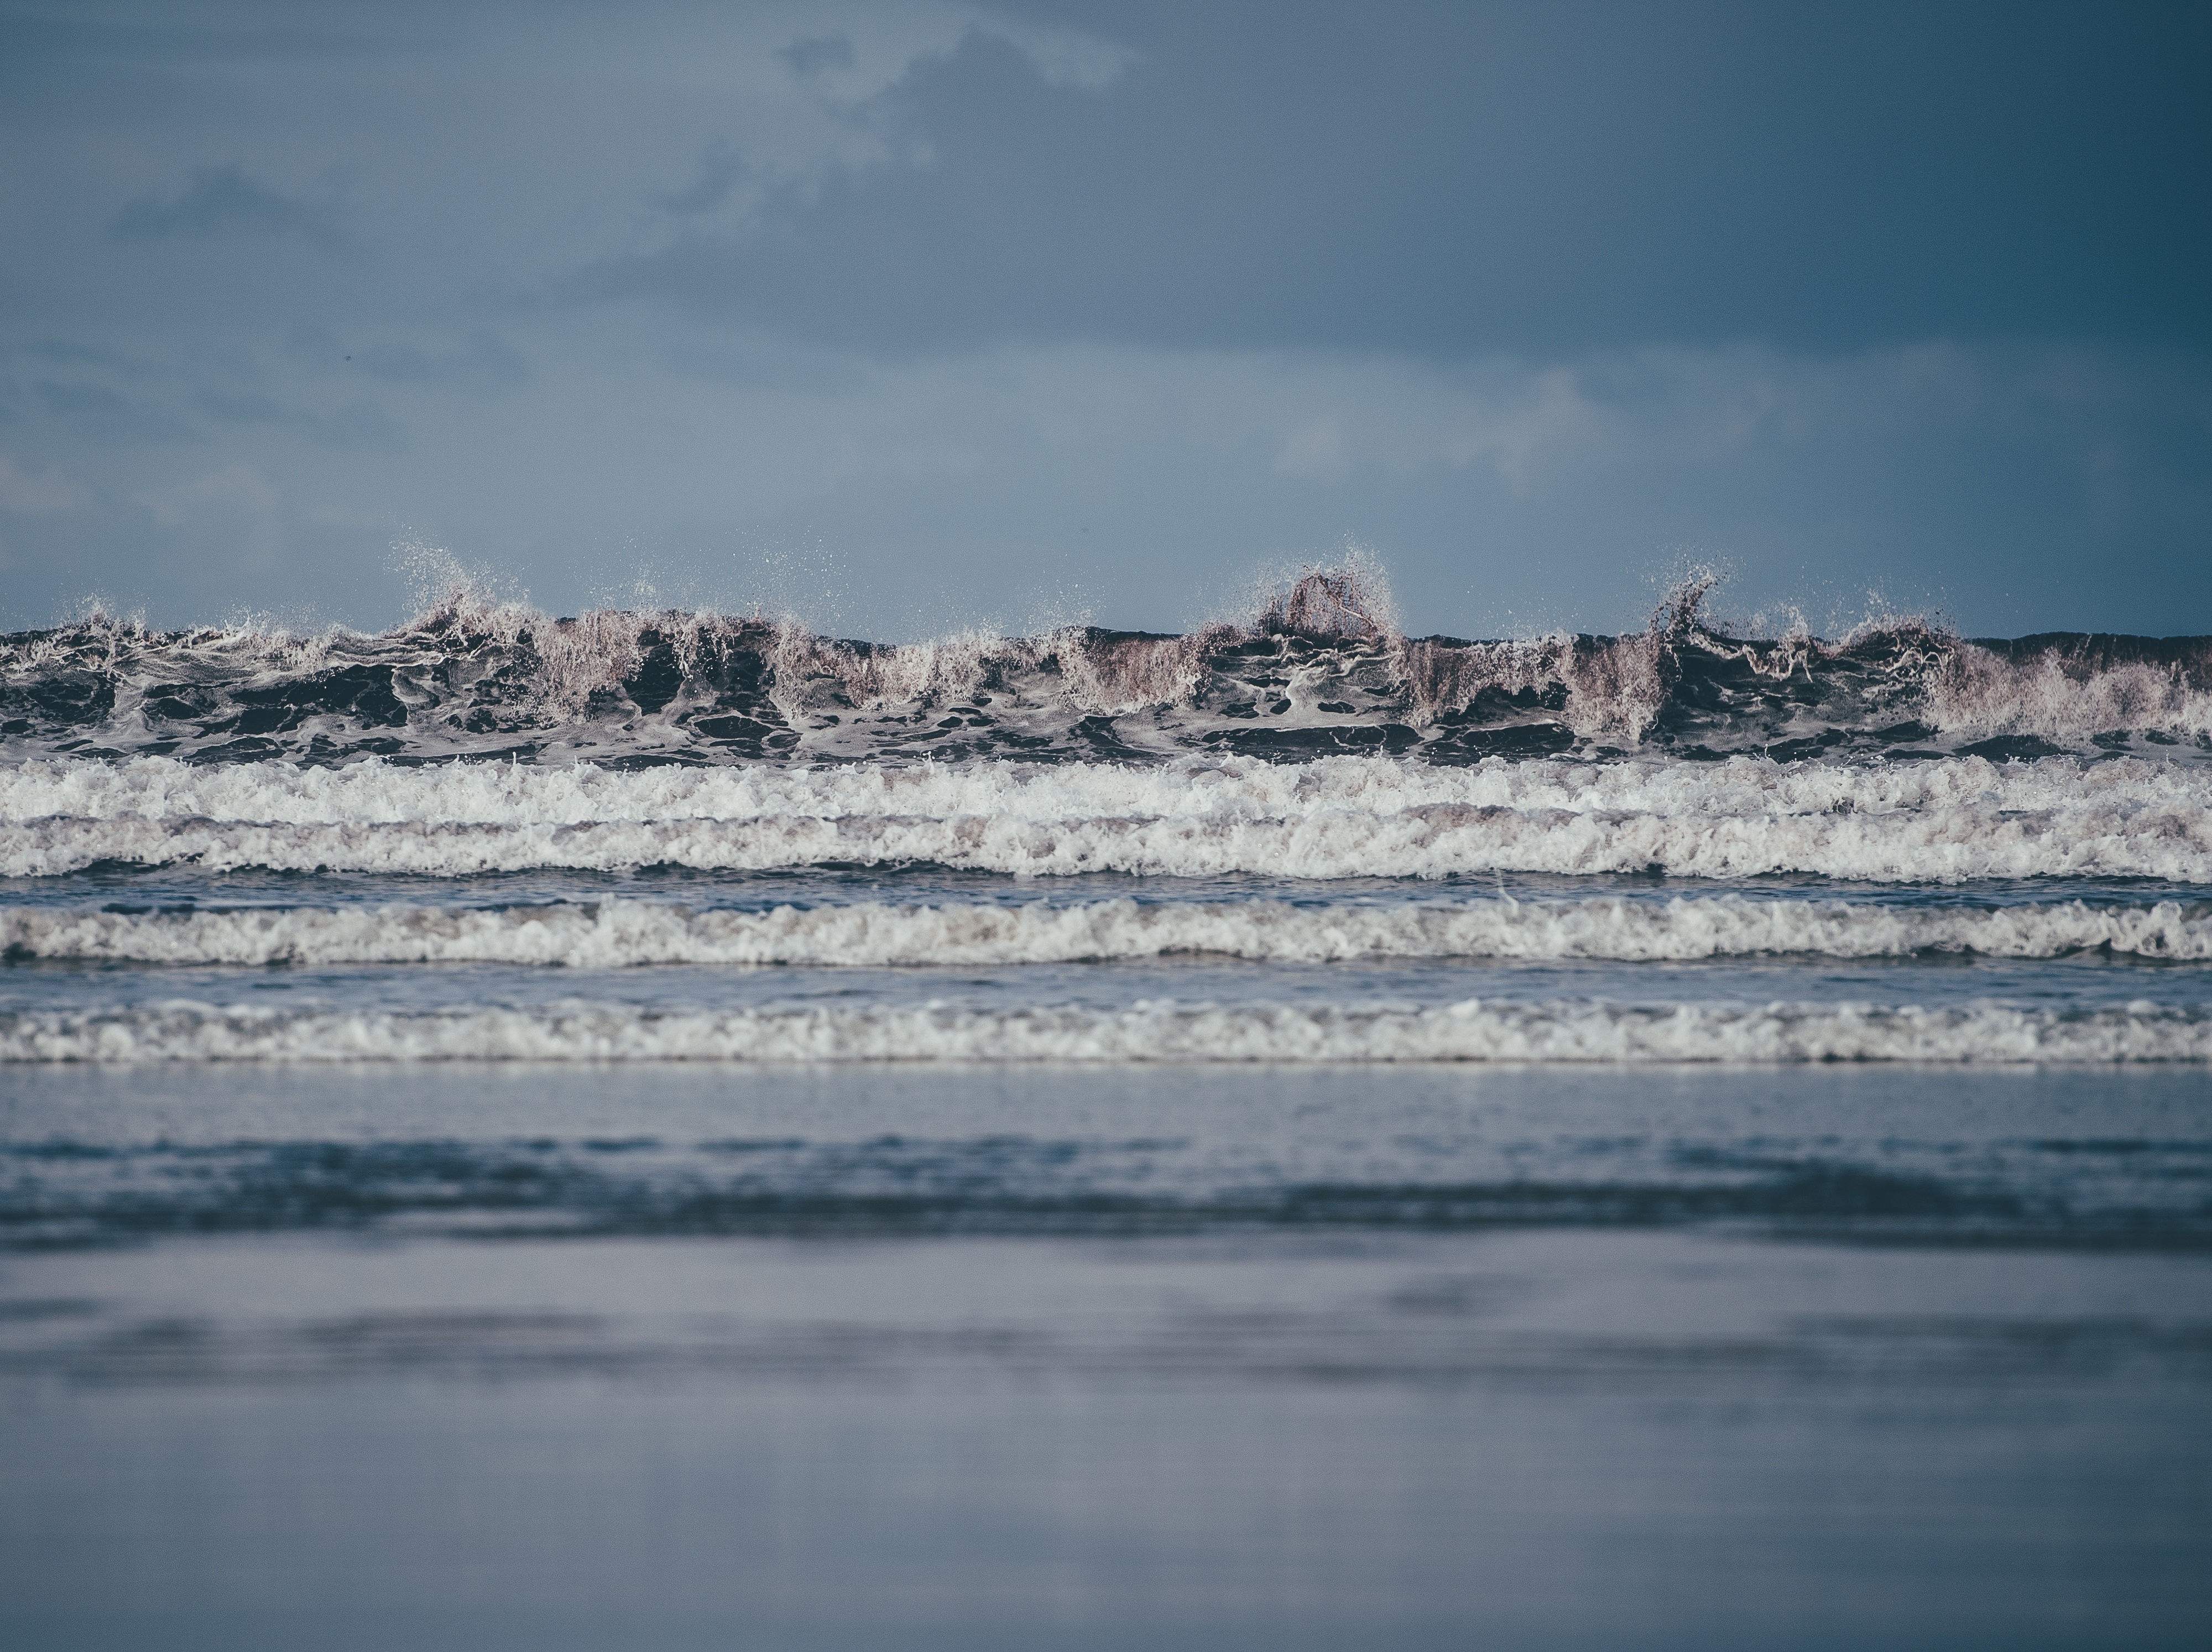
beach, sea, coast, water, nature, ocean, horizon, snow, winter, cloud, morning, shore, wave, ice, reflection, scenic, seascape, weather, bay, arctic, seashore, iceberg, waves, freezing, arctic ocean, atmospheric phenomenon, wind wave